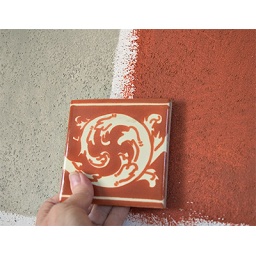
Gray-green for the walls, red for a accent wall in the stairwell, the tile is for the risers on the stairs